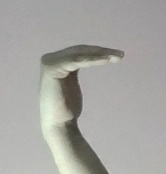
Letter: haa